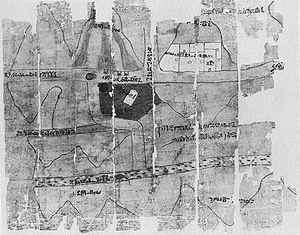
Bérénice Pancrisia, en grec Berenike Panchrysos, est une ancienne colonie urbaine, située dans le désert nord-est du Soudan, juste en dessous du vingt-deuxième parallèle, à proximité des mines d'or du ouadi Allaqi dans la Nubie des pharaons.